WE (clothing)

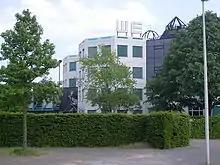
Head Office WE Fashion in Utrecht

The WE European head office is located in Utrecht in the industrial estate Lage Weide. The WE distribution centre can be found behind head office. This centre distributes all goods for branches in the Netherlands and the rest of Europe.